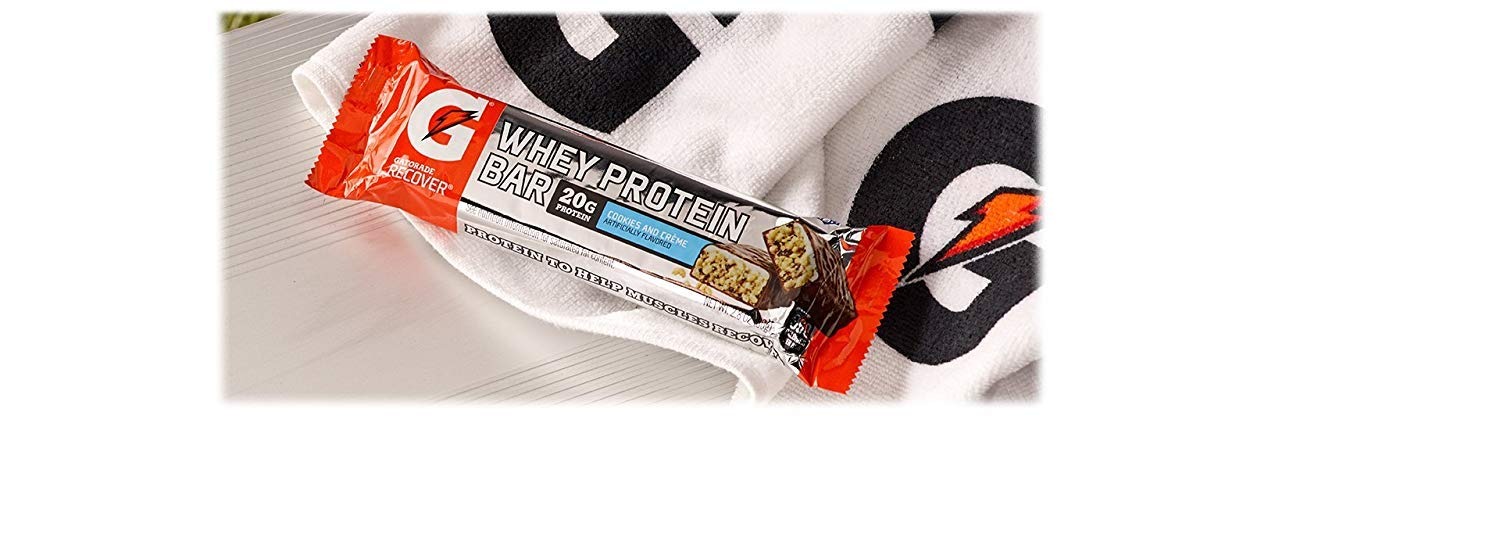
Item Name: Gatorade Whey Protein Recover Bars, Cookies & Crème, 2.8 ounce bars (12 Count)
Bullet Point 1: Don’t count the days. Make the days count. Grab your home workout equipment then help your muscles rebuild with 20g of protein from Gatorade Whey Protein Bars.
Bullet Point 2: Post workout bars made with 20 grams of high quality whey and milk protein to help rebuild your muscles for athletic recovery
Bullet Point 3: 50 grams of carbs per recovery bar to replenish and get ready for tomorrow's workout
Bullet Point 4: Scientifically developed for athletes, each bar contains protein and carbs to rebuild and refuel. The protein bar used by the pros in the NFL, NHL, NBA and MLB is now available to you, includes 12 cookies and cream bars
Bullet Point 5: 350 calories, 20g protein, 42g Carbs
Bullet Point 6: Individually wrapped to enjoy at the gym, off the field, or on the go
Value: 33.6
Unit: Ounce

Price: 29.99